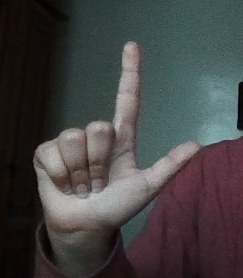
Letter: laam